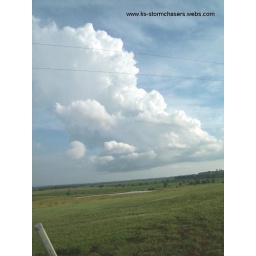
Tower with wall cloud under it, out west of Princeton Kansas 6-20-09